William Alexander Forbes

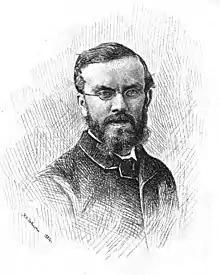
Portrait of Forbes

William Alexander Forbes (25 June 1855 – 14 January 1883) was an English zoologist. He was the son of James Staats Forbes (1823–1904).